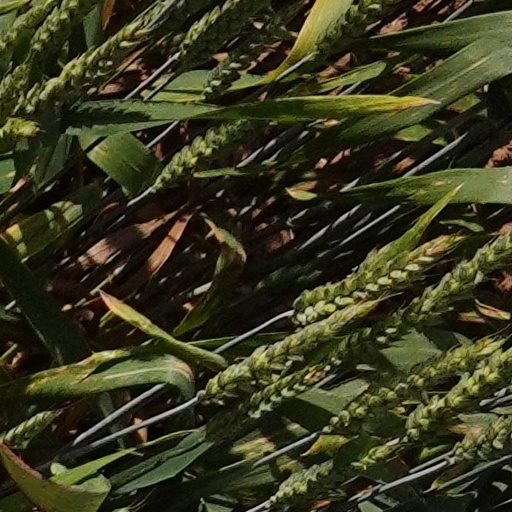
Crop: wheat